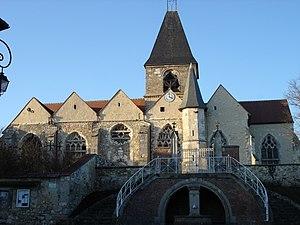
Eglise Saint Georges de Loisy-en-Brie, Marne, France
L'église de Loisy-en-Brie est une église gothique construite au XVᵉ siècle, dédiée à Saint Georges et située à Loisy-en-Brie dans la Marne.
Cet article recense les monuments historiques de la Marne, en France.